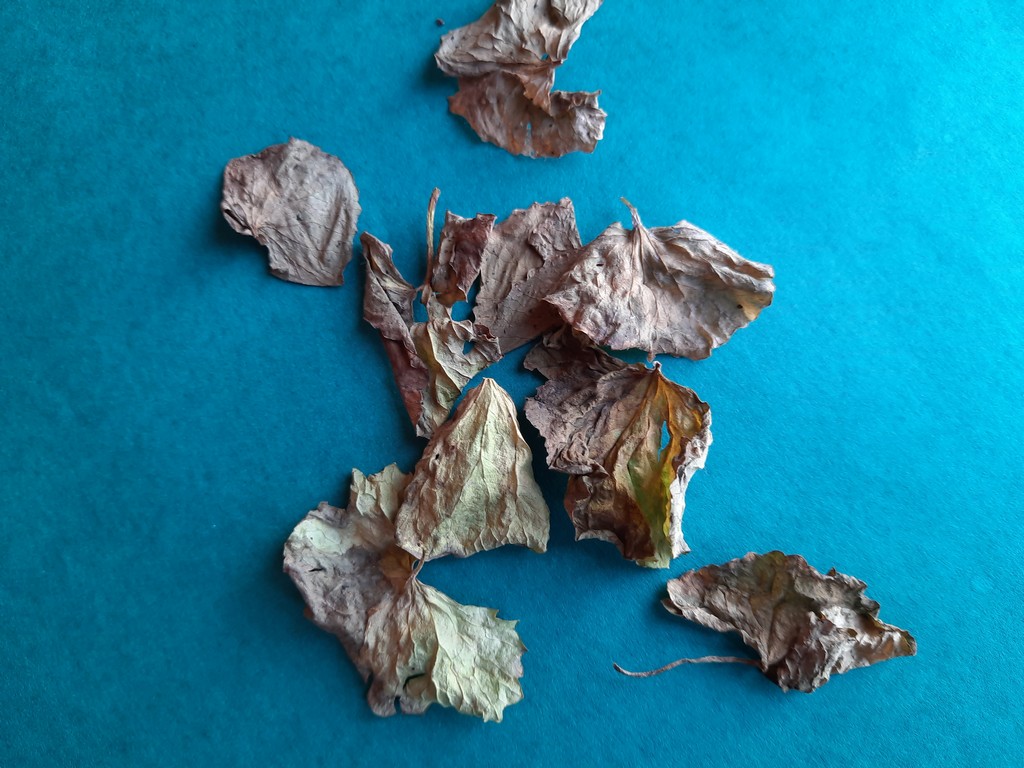
Label: Dried